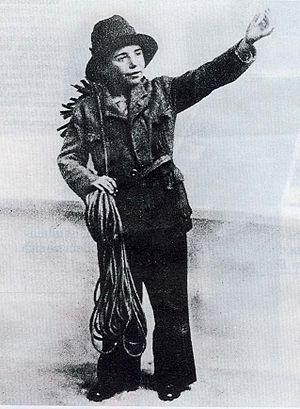
Les Frères noirs est un roman écrit par Lisa Tetzner et son mari Kurt Held, publié en Suisse en deux tomes en 1940 et 1941. En France, il a paru en 1983.